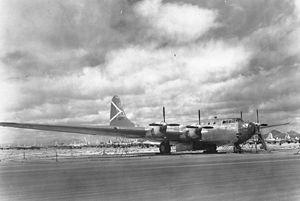
Le Douglas XB-19, initialement désigné XBLR-2, est un bombardier lourd américain, conçu dans les années 1930. Il est le plus grand bombardier américain avant l'arrivée du Convair B-36, en 1946.
Ceci est la liste des bombardiers utilisés par les forces armées des États-Unis. La liste inclut également les projets et prototypes de bombardier conçus pour l’armée américaine. La liste est triable en fonction de plusieurs critères.